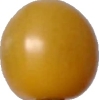
Label: tomato_cherry_yellow